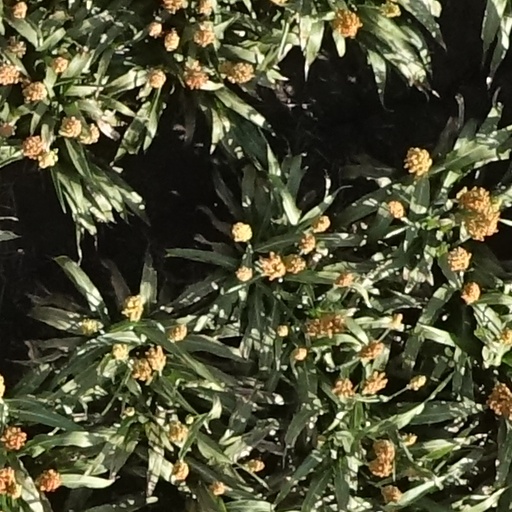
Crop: sorghum